Hemisphaerota cyanea

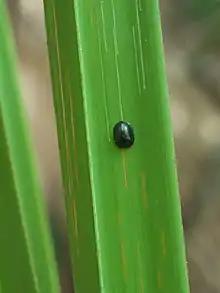
Palmetto tortoise beetle adhering to substrate

Probably the most well-known and notable characteristic of the palmetto tortoise beetle is its ability to cling tenaciously to its leaf when one attempts to pick it off. This unique defense mechanism is due to the beetle’s adhesive bristles found on its tarsi. Tarsi are the feet or contact surfaces of each leg, essentially the “sole” of the beetle’s foot (see beetle anatomy diagram to the right). Palmetto tortoise beetles have oversized tarsi that are made up of three tarsomeres (tarsal segments) on each of their six legs. Each of these tarsomeres are densely packed with adhesive bristles. Each tarsus contains around 10,000 bristles so collectively, the six tarsi together bear over 60,000 adhesive bristles, each of which is forked at the end and contains two terminal pads. When walking, the beetle will only touch a small fraction of the adhesive bristles to the leaf or substrate, essentially “tip-toeing” as it moves across the surface. However, when disturbed or assaulted by a predator, the beetle will firmly press all of its tarsi flatly down, allowing nearly all of the adhesive bristles to press against the substrate.